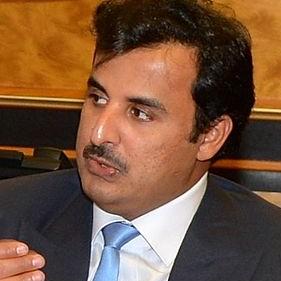
Age: 33